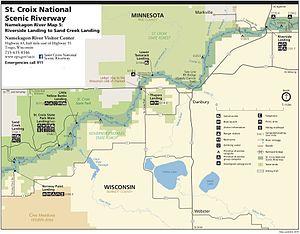
Le Wisconsin est un État du Midwest des États-Unis. Il est bordé au nord par le lac Supérieur et le Michigan, à l'est par le lac Michigan, au sud par l'Illinois et à l'ouest par l'Iowa et le Minnesota.